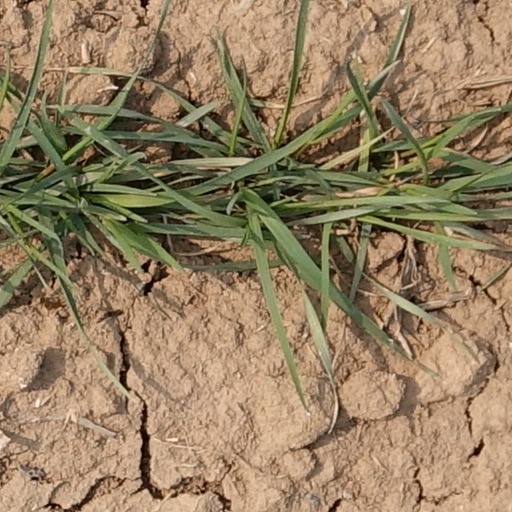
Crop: wheat